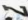
Number: 7